City of Bagdad

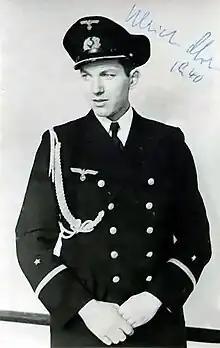
Ulrich Mohr in 1940

"Atlantis" Captain, Bernhard Rogge, sent a boarding party by boat to "City of Bagdad". It was commanded by his adjutant, Ulrich Mohr, who captured Captain White in his cabin, along with UK Merchant Navy fleet codes and Admiralty routeing instructions. The prisoners were transferred to "Atlantis", and "City of Bagdad" was sunk at position . Ironically, "Atlantis" was another former DDG Hansa ship, having been launched in 1937 as "Goldenfels".